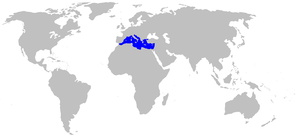
La Posidonie de Méditerranée est une espèce de plantes à fleurs aquatique de la famille des Posidoniaceae et endémique de la Mer Méditerranée. Ce n'est pas une algue, bien qu'elle vive sous l'eau ; il s'agit d'une plante angiosperme monocotylédone sous-marine. Comme toutes les plantes à fleurs, elle a des racines, une tige qui est ici rhizomateuse, et des feuilles rubanées mesurant jusqu'à un mètre de long et disposées en touffes de 6 à 7. Elle fleurit en automne et produit au printemps des fruits flottants communément appelés olive di mare en Italie.